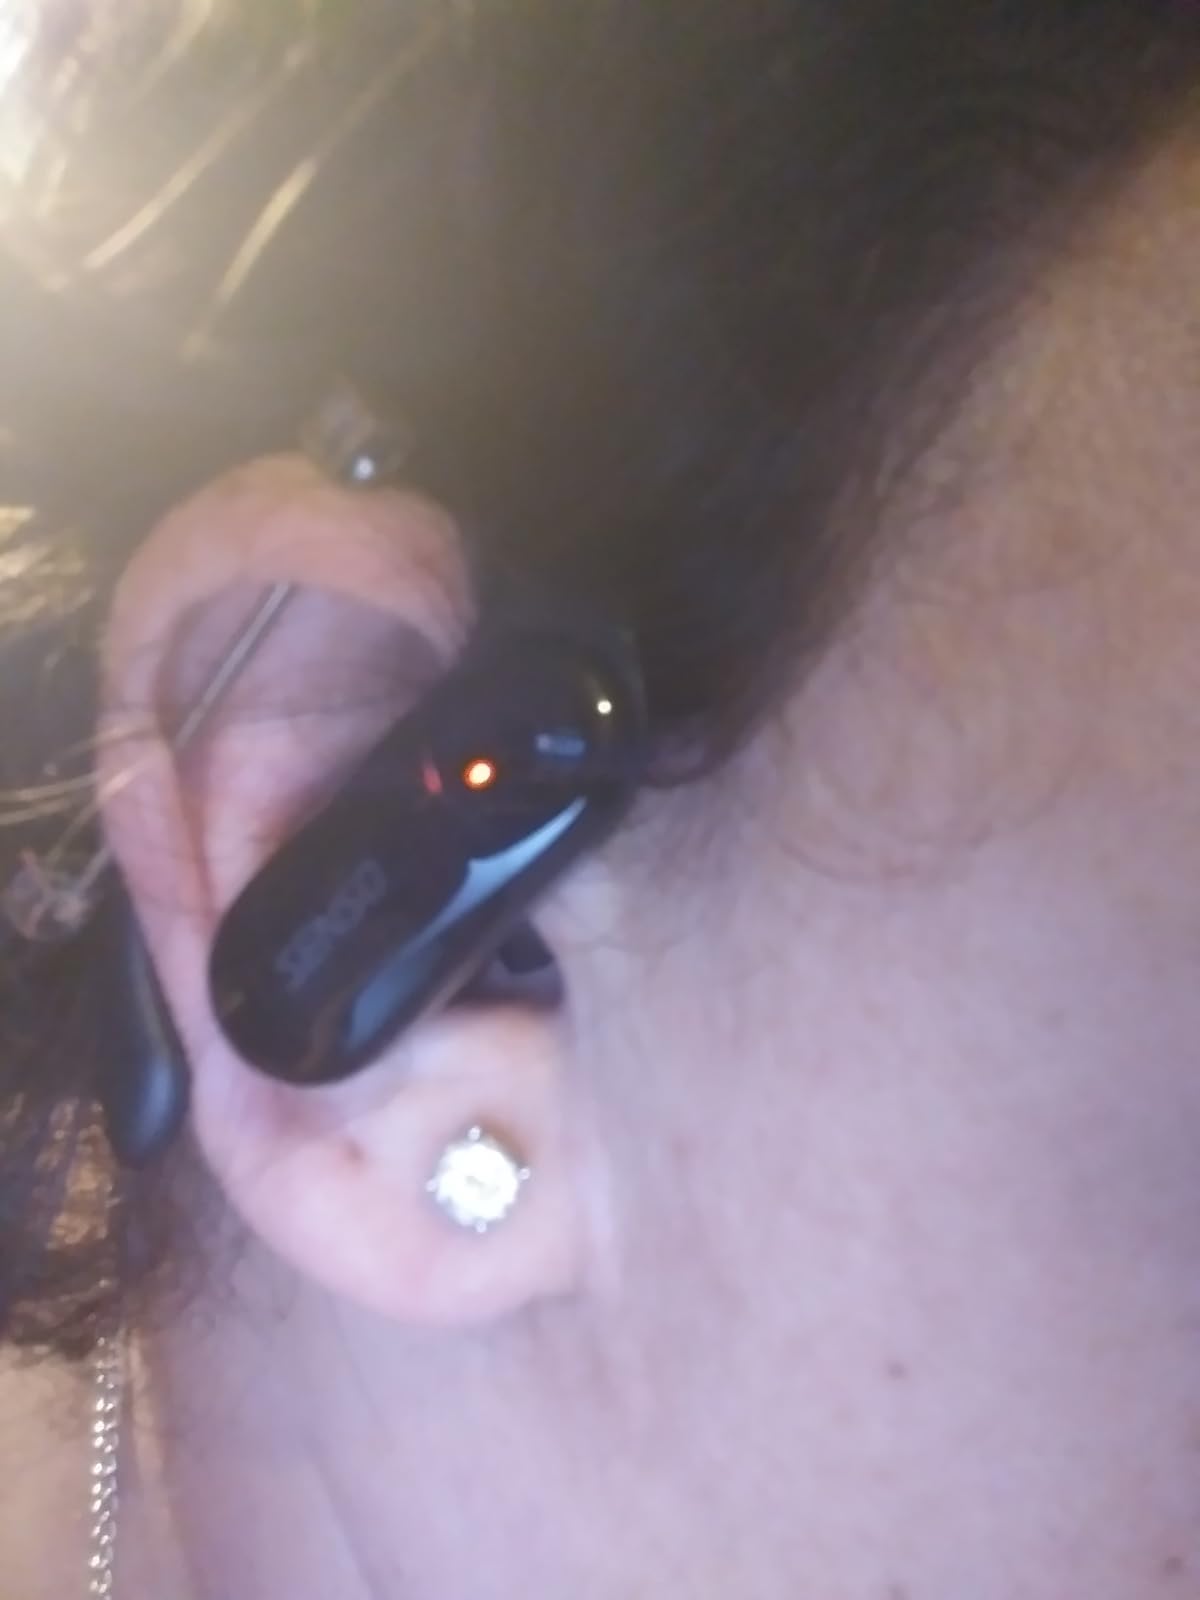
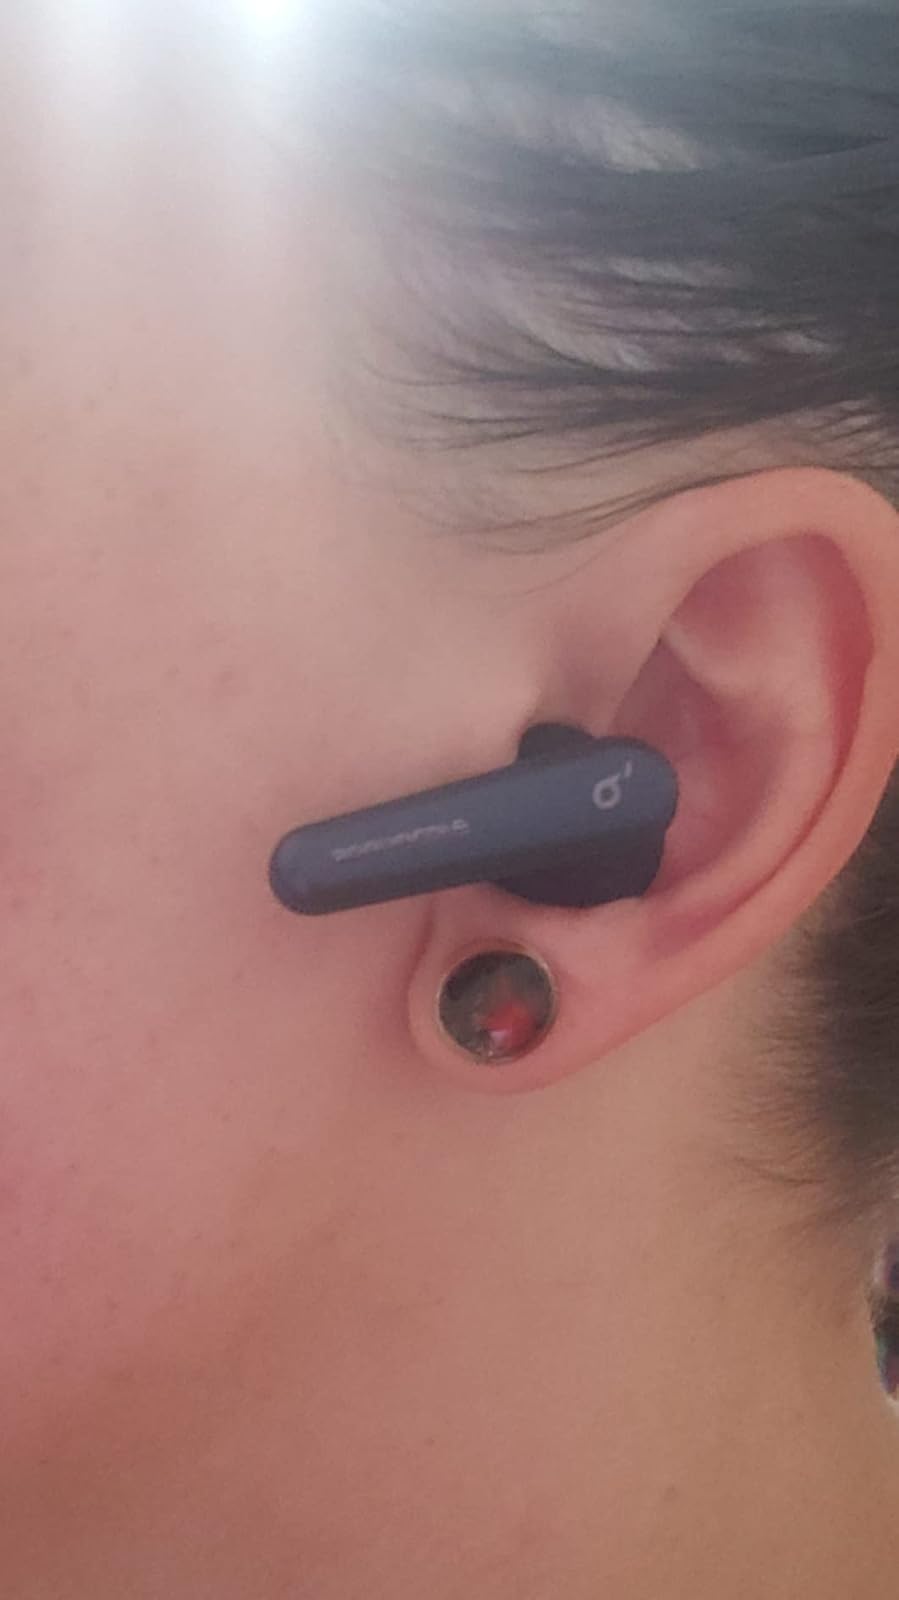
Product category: earbuds
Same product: no